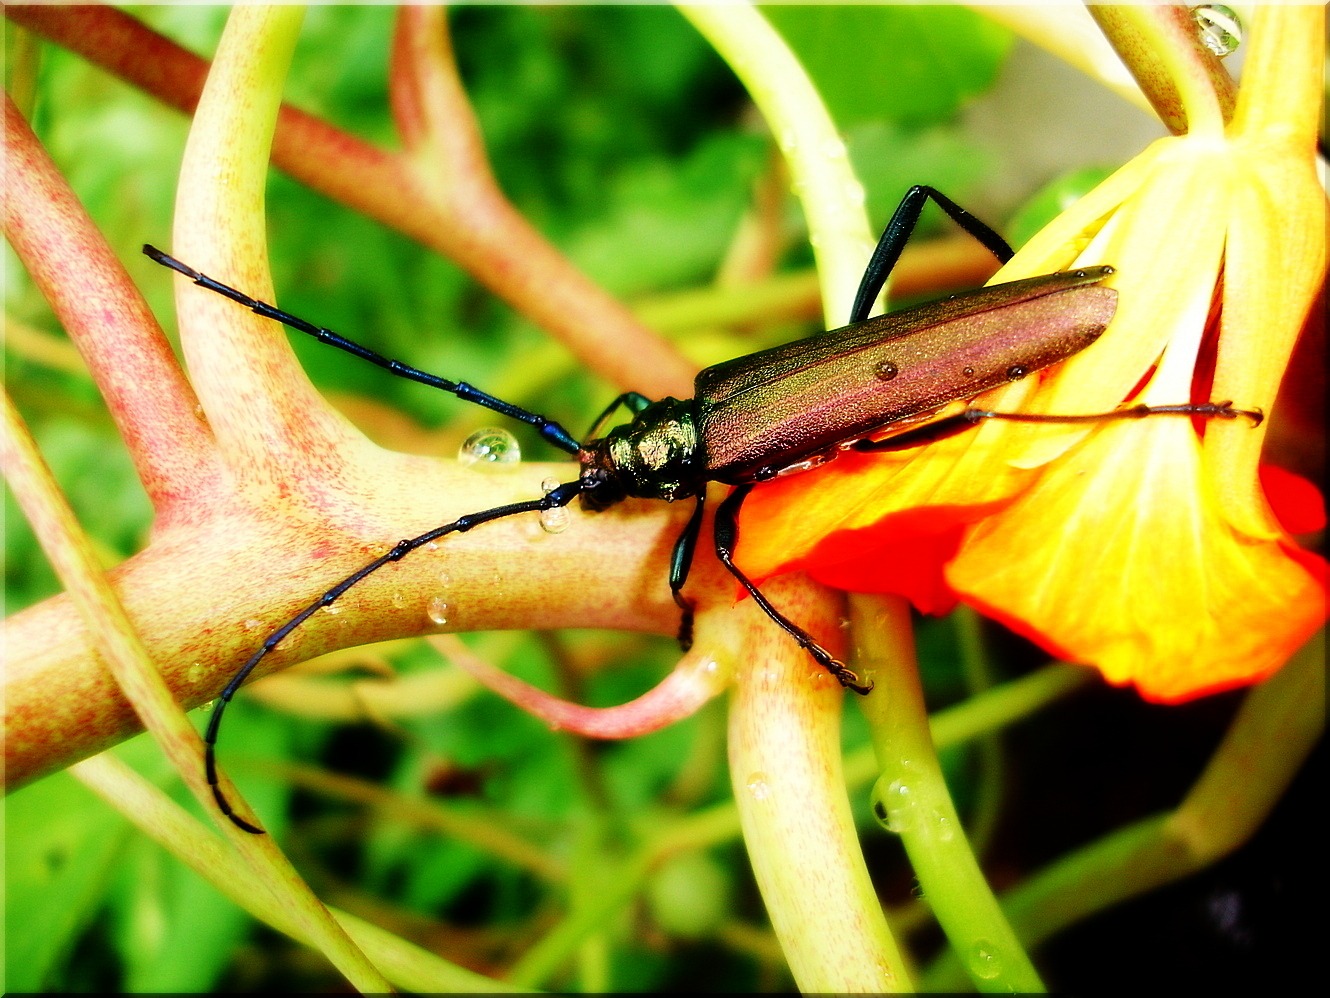
nature, grass, photography, leaf, flower, summer, green, insect, botany, butterfly, yellow, garden, close, flora, fauna, invertebrate, wildflower, close up, beetle, macro photography, musk beetle, plant stem